Karaikudi S. Subramanian

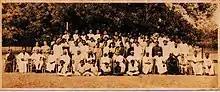
The students and faculty of Kalakshetra (1957). Second row: Rukmini Arundale in the middle, Sankara Menon (to her left), Mysore Vasudevachar and Karaikudi Sambasiva Iyer (to her right). Karaikudi Subramanian is sitting to the far right in the first row

At Kalakshetra, Subramanian had the opportunity to closely observe notable musicians and dancers, such as composer Mysore Vasudevachar, composer and vocalist M. D. Ramanathan and dancer Rukmini Devi Arundale.